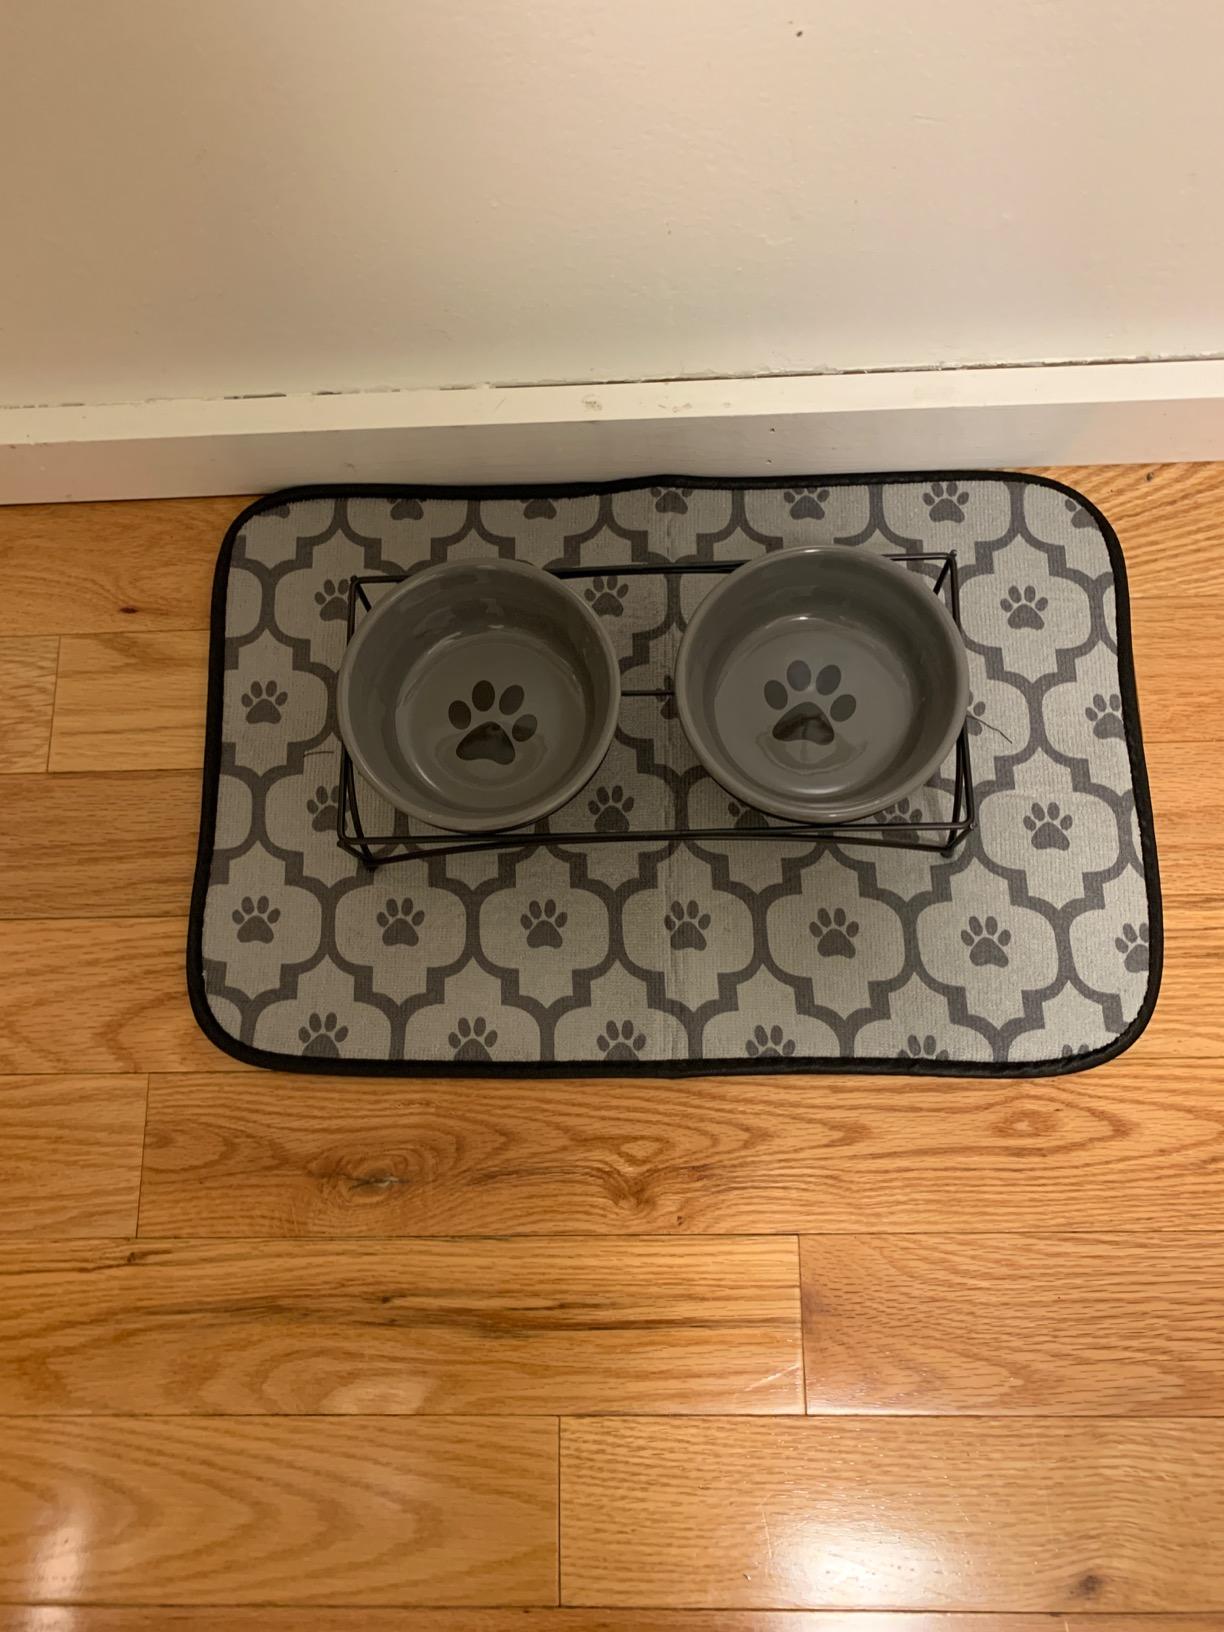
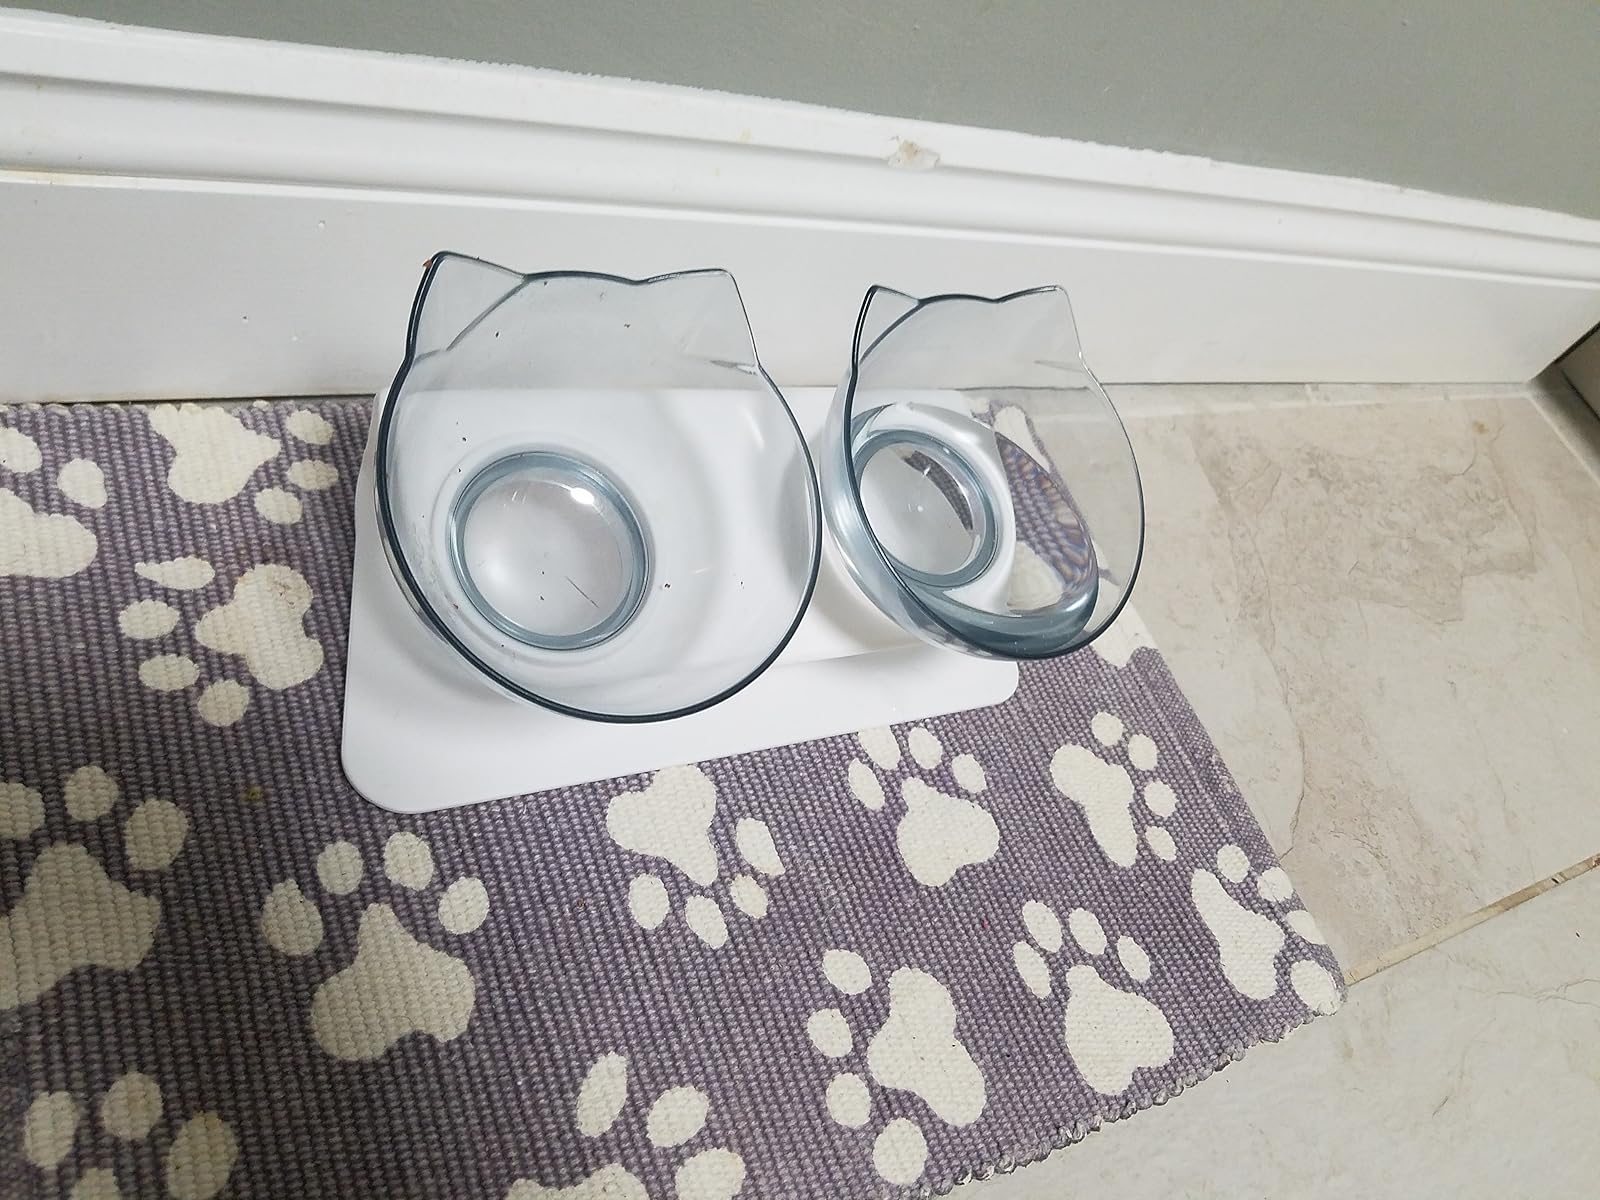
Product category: items_bowl
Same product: no